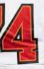
Number: 4